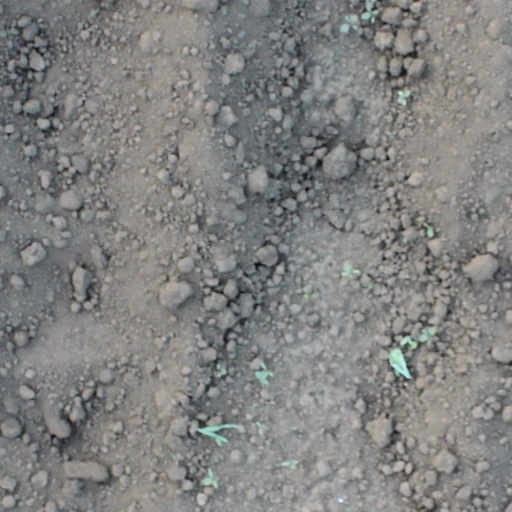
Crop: soybean